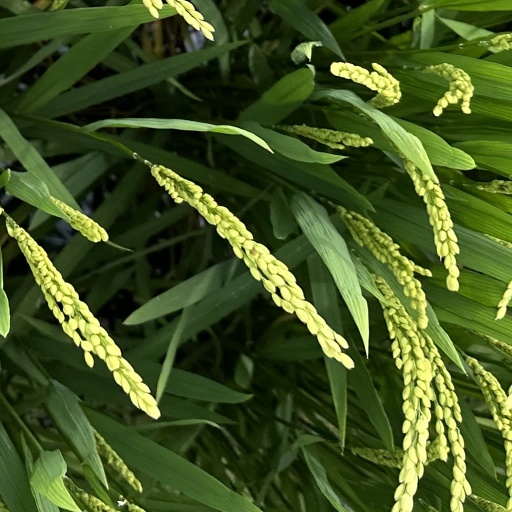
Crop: rice